Maude Michaud

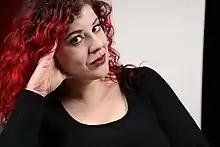

Maude Michaud (born December 23, 1983) is a Canadian screenwriter, filmmaker and actress. She is best known for her first feature-length film "Dys-" (2014), which she wrote, directed, produced and edited.